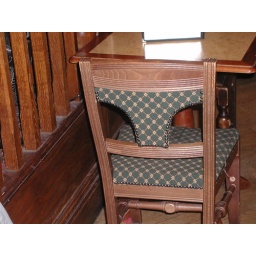
This chair was spotted in The Mad Bishop &amp;amp; Bear at Paddington Station